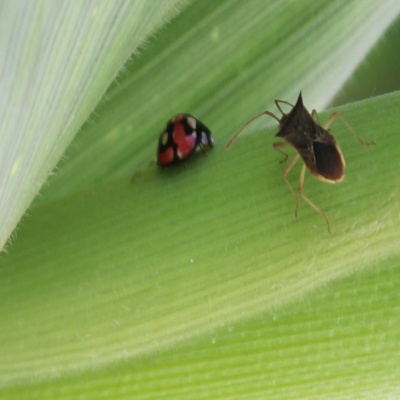
Crop: Maize
Condition: leaf beetle